Military uniform

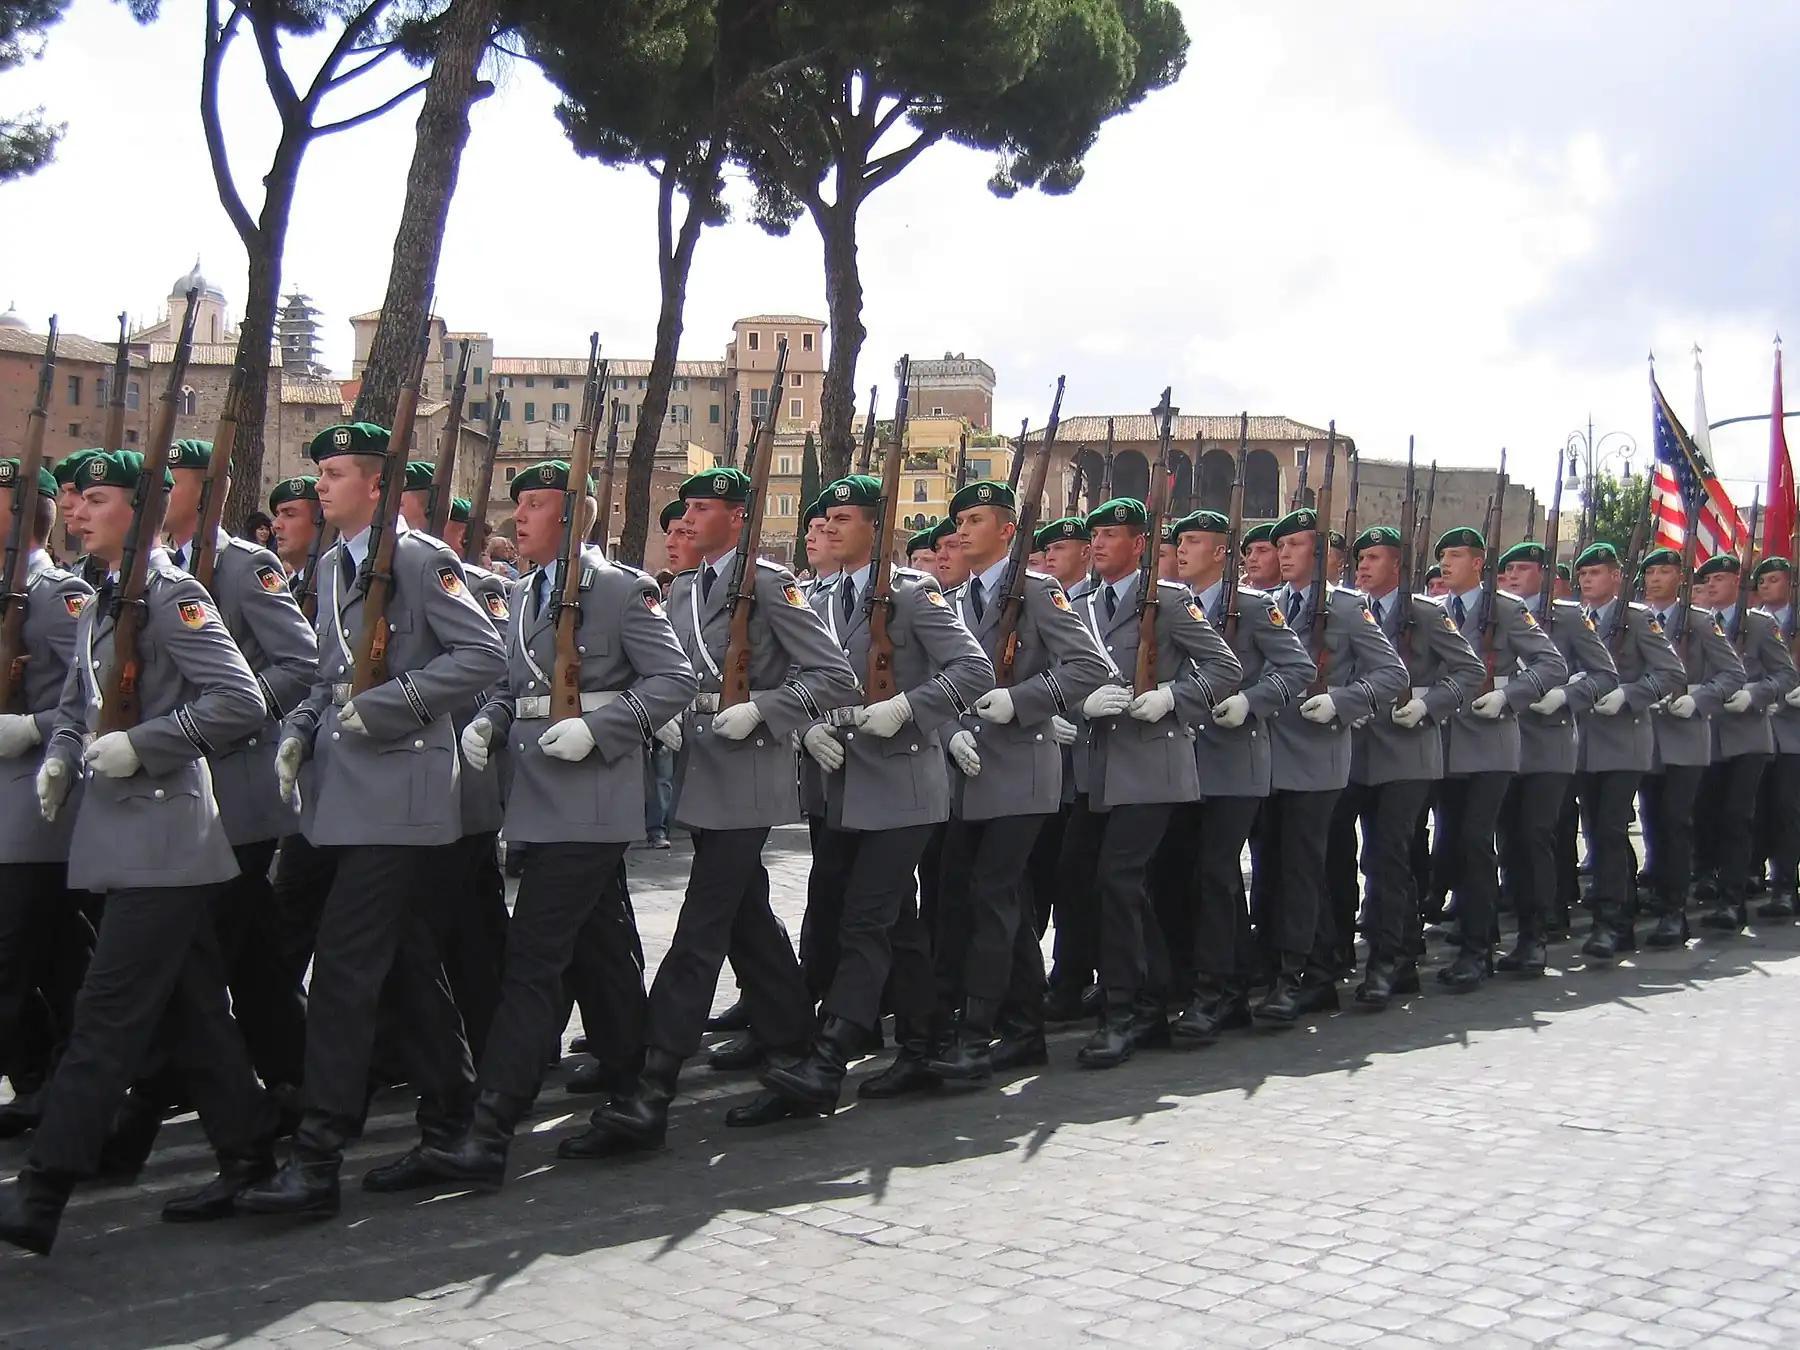
Field grey has been retained in the dress uniforms of the German Army

Imperial Japan used a light brown or khaki colour for most Imperial army uniforms — though there was also a green service dress tunic for officers. Footwear was reddish brown jack boots (restricted for wear only by officers), while soldiers wore shoes with leg wrappings puttees).